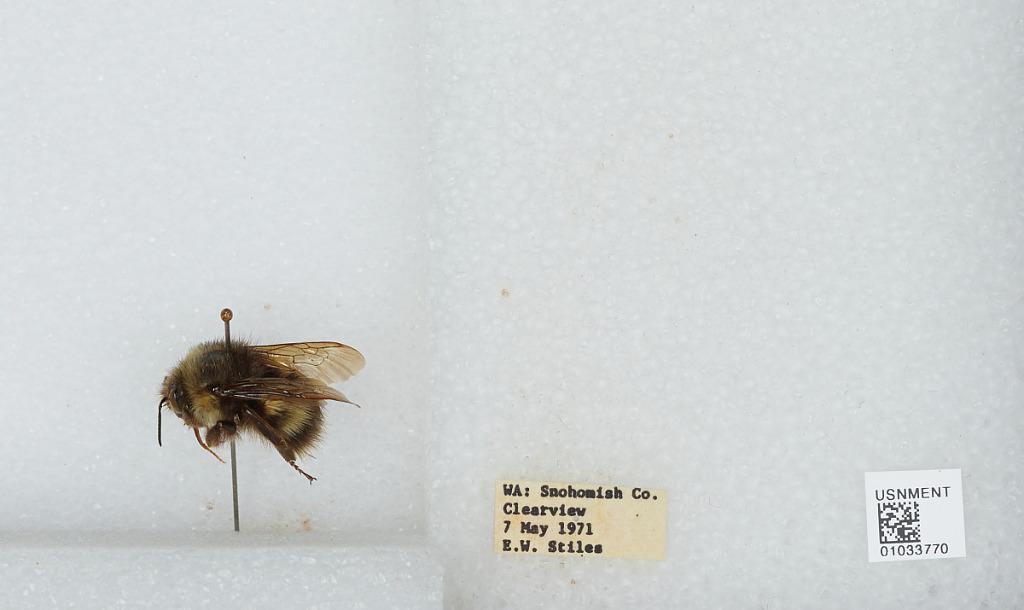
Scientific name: Bombus (Pyrobombus) sitkensis Nylander
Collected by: E. Stiles
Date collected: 1971-5-7
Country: United States
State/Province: Washington
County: Snohomish
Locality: Clearview
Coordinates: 47.8292, -122.145